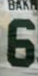
Number: 6